Vickers Type 170 Vanguard

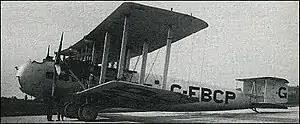

The Vickers Vanguard was a 1920s British airliner developed by Vickers Limited from the Victoria.